Titans (2018 TV series)

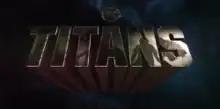
Title card from the first two seasons

Titans is an American superhero television series created by Akiva Goldsman, Geoff Johns, and Greg Berlanti. Based on the DC Comics superhero team Teen Titans, the series depicts a group of young heroes who join forces in their fight against evil. Featured as members of the eponymous Titans are Dick Grayson (Brenton Thwaites), Kory Anders (Anna Diop), Rachel Roth (Teagan Croft), Gar Logan (Ryan Potter), Jason Todd (Curran Walters), Donna Troy (Conor Leslie), Hank Hall (Alan Ritchson), Dawn Granger (Minka Kelly), Rose Wilson (Chelsea Zhang), Conner Kent (Joshua Orpin), and Tim Drake (Jay Lycurgo).